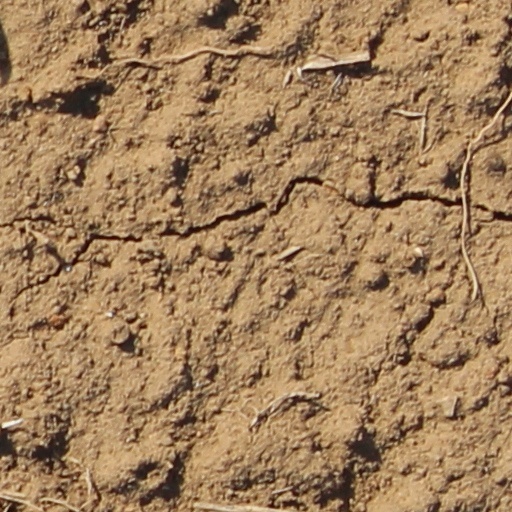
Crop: wheat